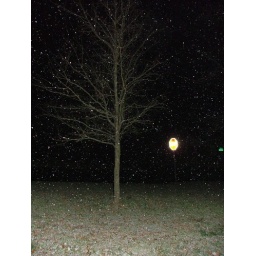
The little tree in my front yard and that glowing stop sign again.